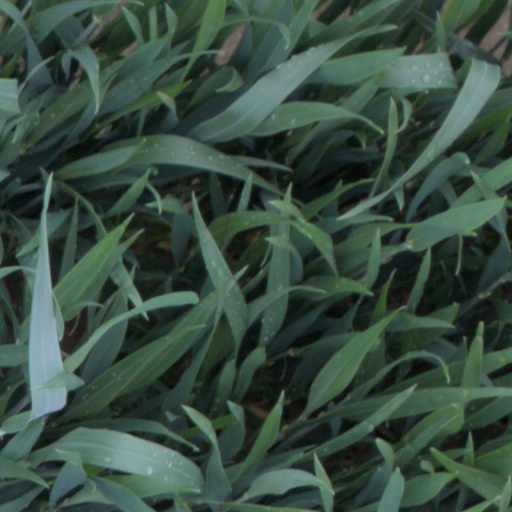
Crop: wheat